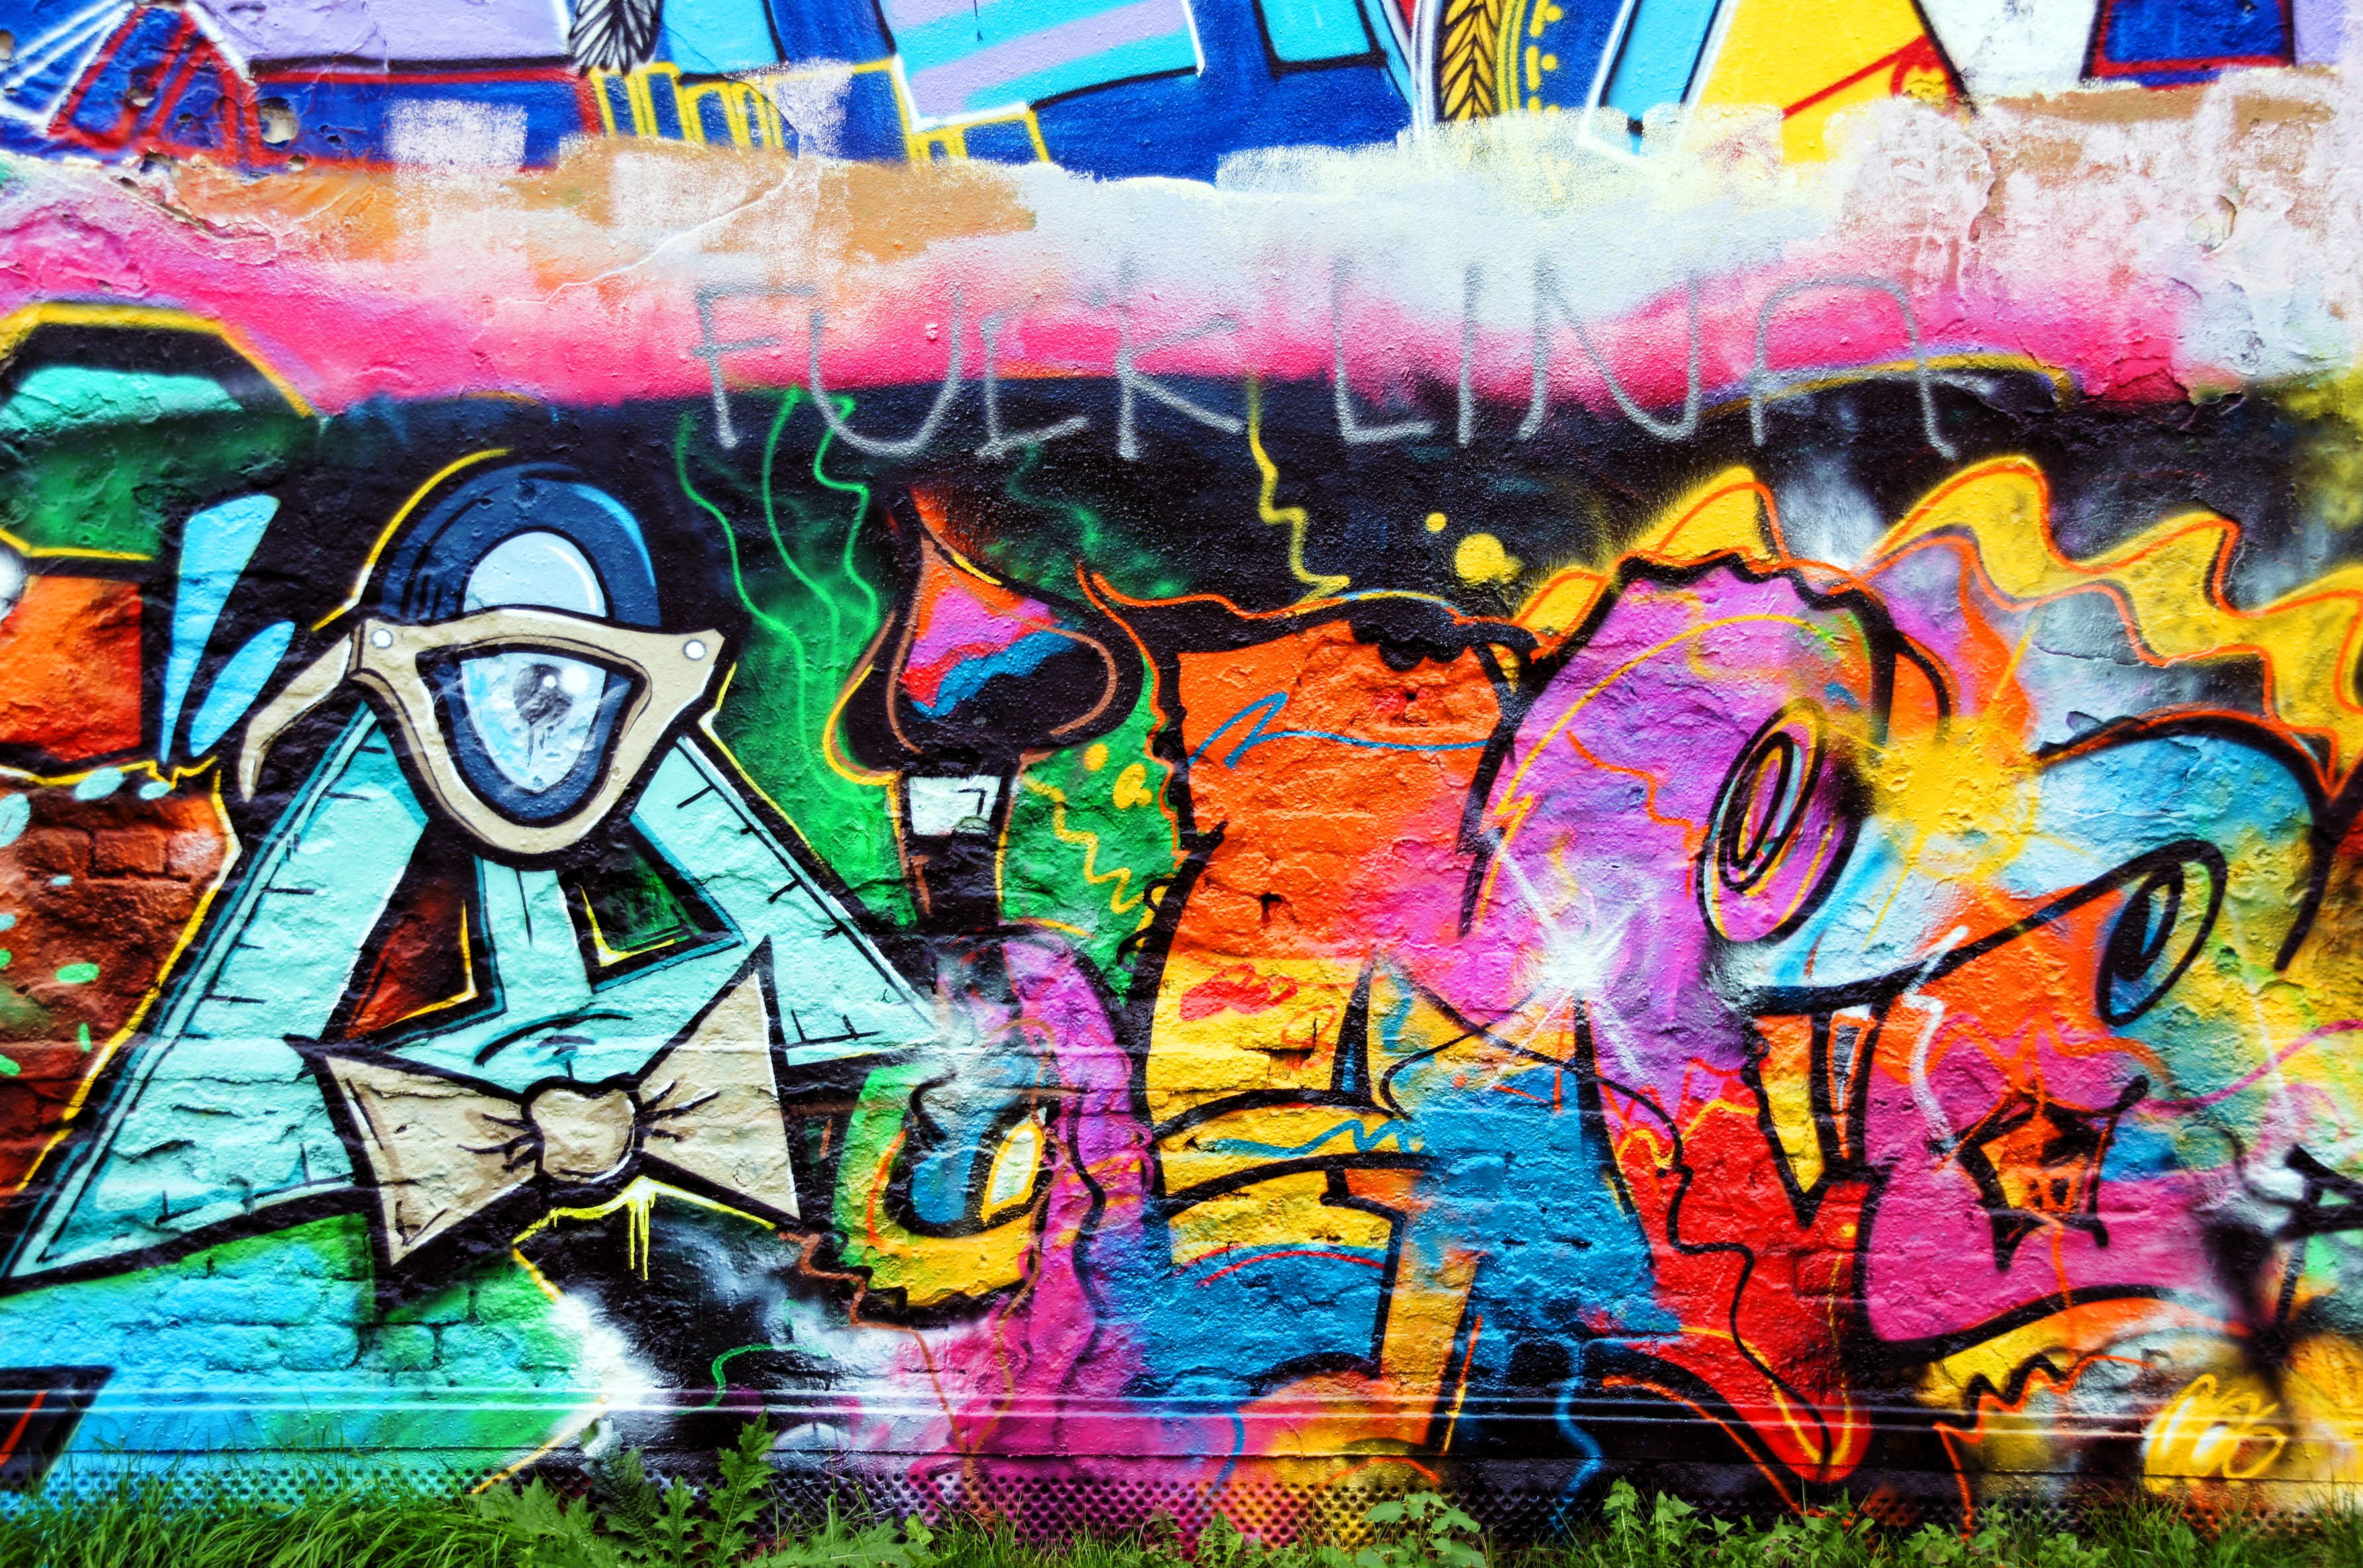
spray, graffiti, painting, street art, art, illustration, mural, leipzig, wall painting, sprayer, hauswand, plagwitz